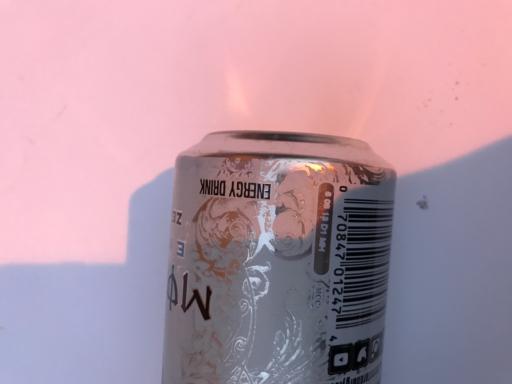
Label: metal